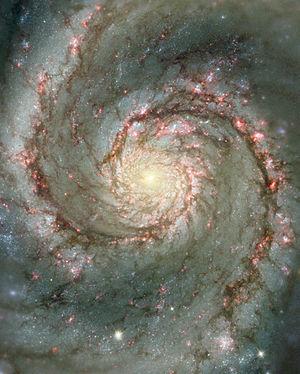
Whirlpool est une fonction de hachage cryptographique conçue par Vincent Rijmen et Paulo Barreto pour le projet NESSIE. Elle a été nommée d'après la galaxie M51. La fonction utilise une architecture de type Miyaguchi-Preneel connue pour sa résistance à la cryptanalyse, cette structure produit des empreintes de 512 bits qui à l'heure actuelle sont assez rares.
Une galaxie est un assemblage d'étoiles, de gaz, de poussières, de vide et peut-être essentiellement de matière noire, contenant parfois un trou noir supermassif en son centre.
M51, aussi connue comme la galaxie du Tourbillon est un couple de galaxies, à environ 8,4 Mpc de la Terre dans la constellation des Chiens de chasse, composé d'une galaxie spirale régulière massive dont le diamètre est estimé à 100 000 années-lumière et d'une petite galaxie irrégulière. Elle a été découverte en 1773 par Charles Messier.
La cohésion d'éléments physiques similaires de matière est la résultante de l'ensemble des forces qui les unissent, qui maintient ces éléments ensemble. Ses trois forces essentielles sont l'interaction forte, l'interaction électromagnétique et l'interaction gravitationnelle.
Le nombre d'or est une proportion, définie initialement en géométrie comme l'unique rapport a/b entre deux longueurs a et b telles que le rapport de la somme a + b des deux longueurs sur la plus grande soit égal à celui de la plus grande sur la plus petite c'est-à-dire lorsque :